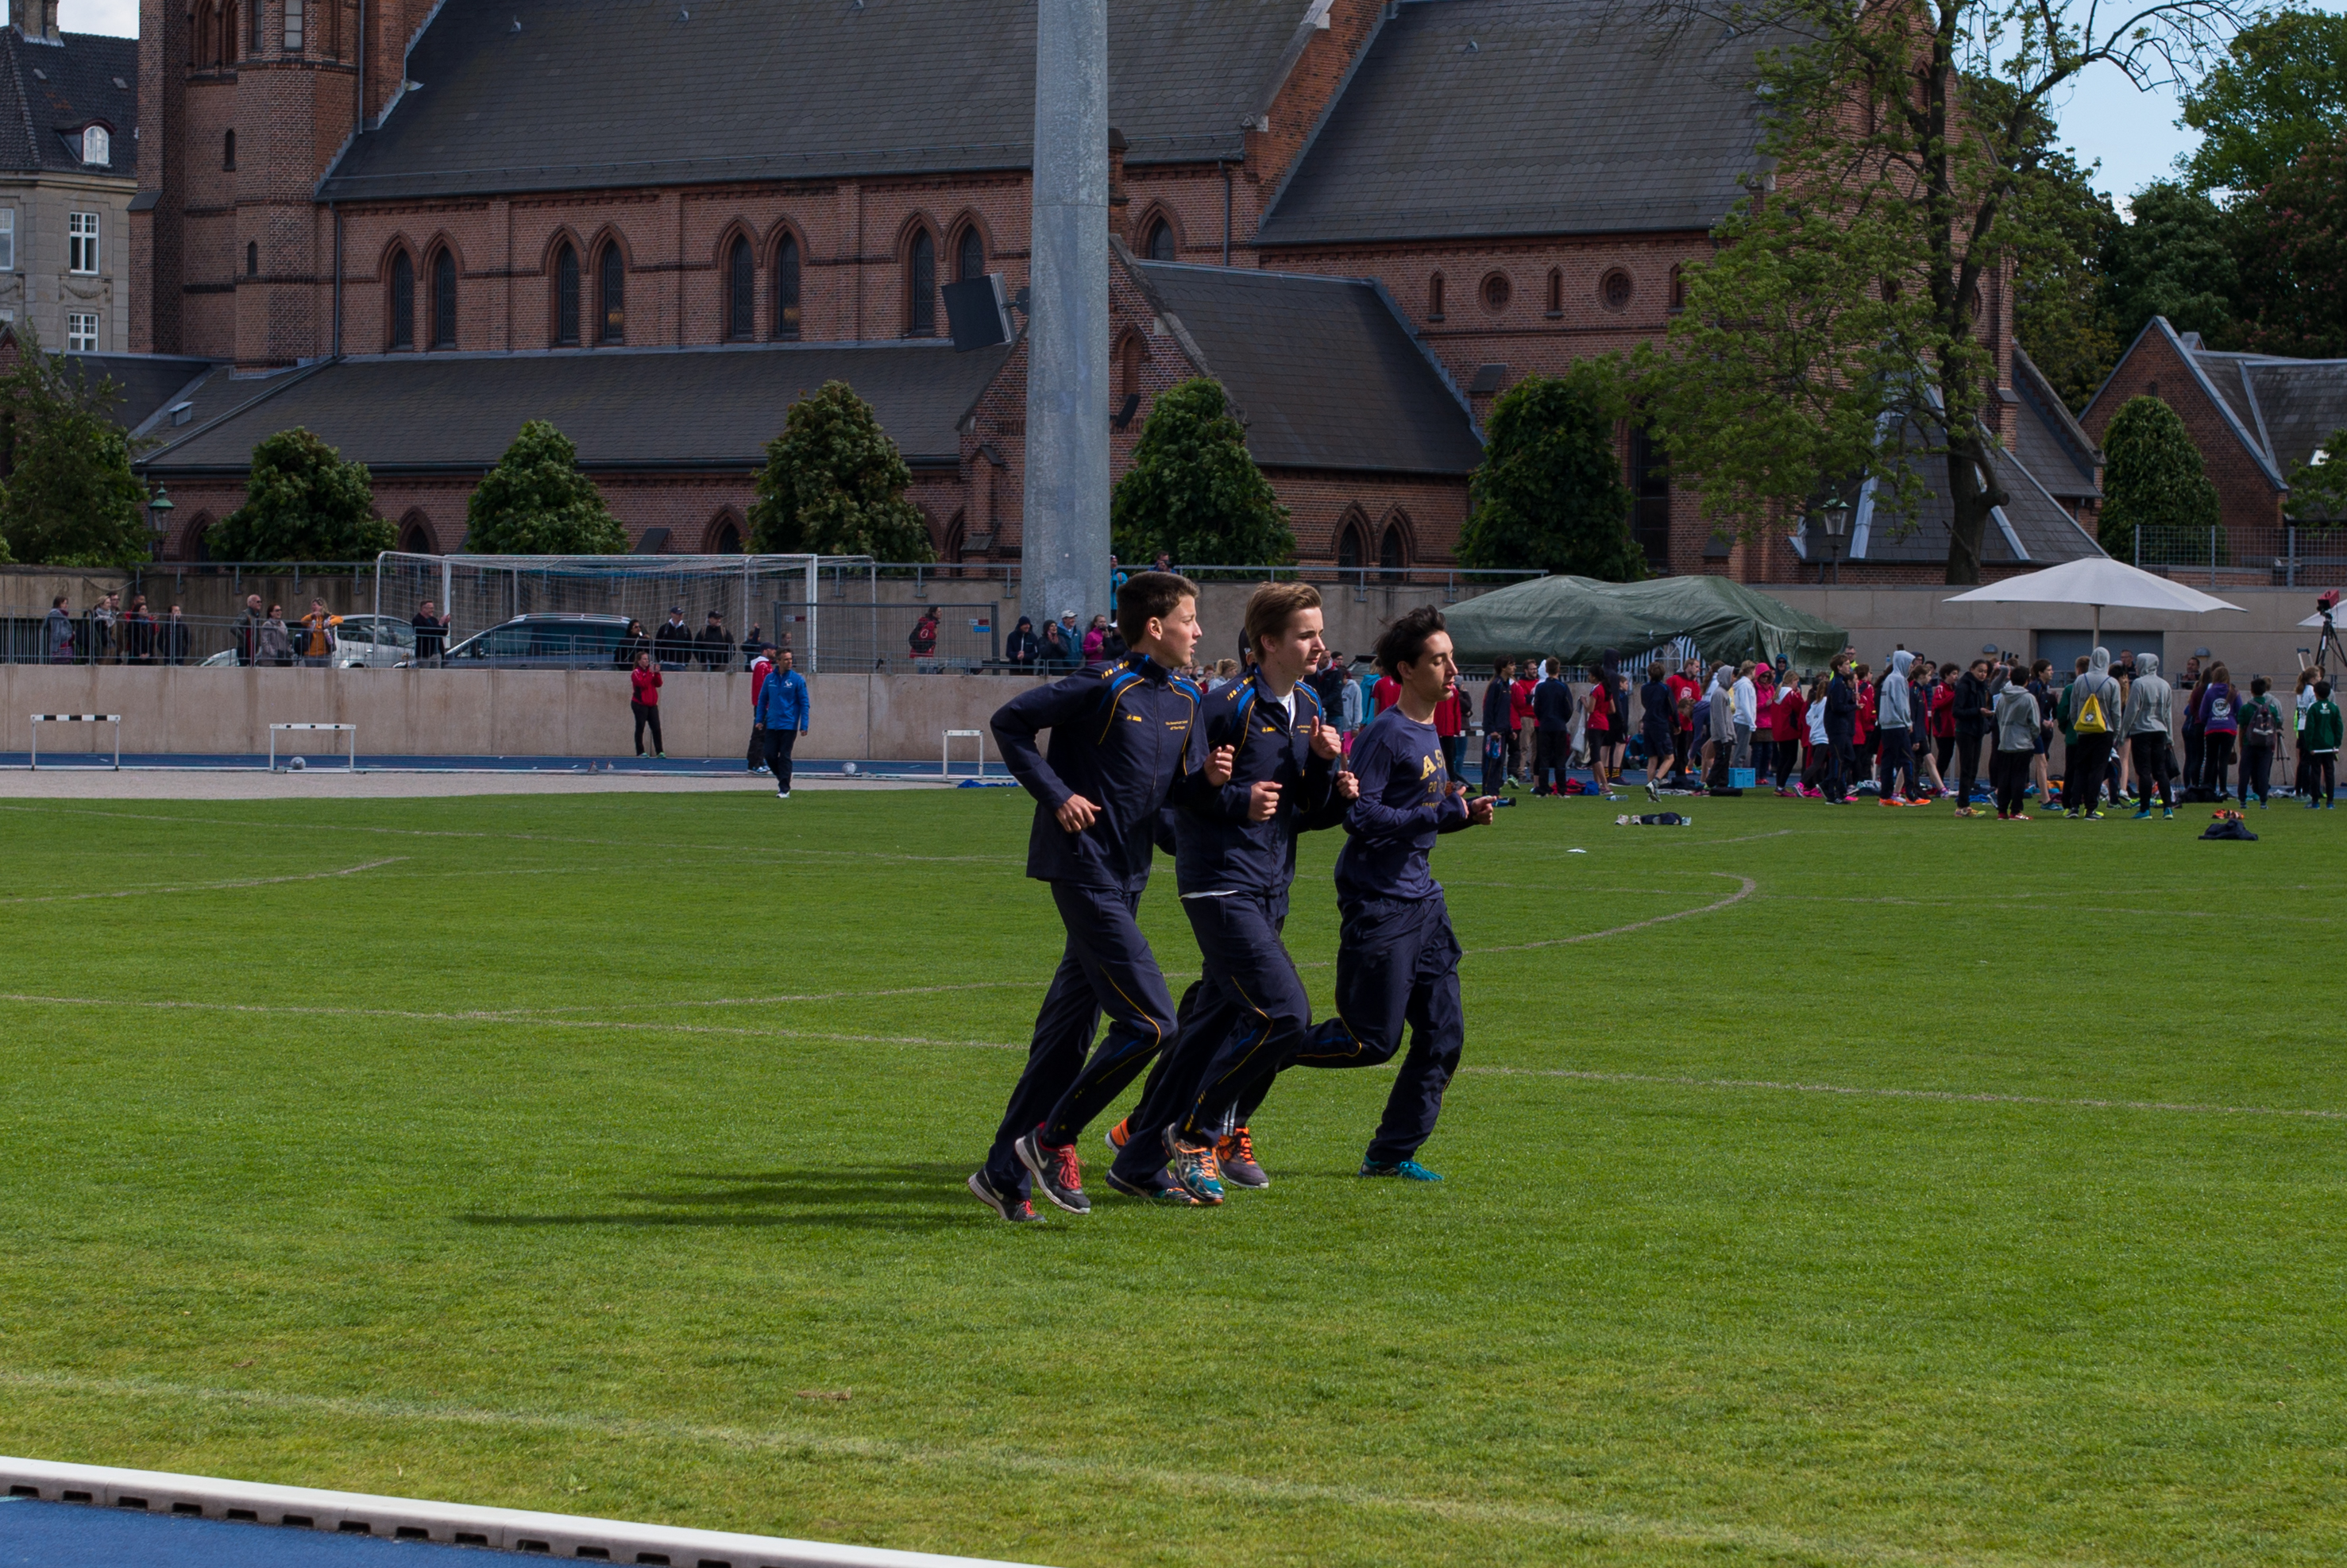
structure, soccer, stadium, player, team, sports, tournament, sport venue, competition event